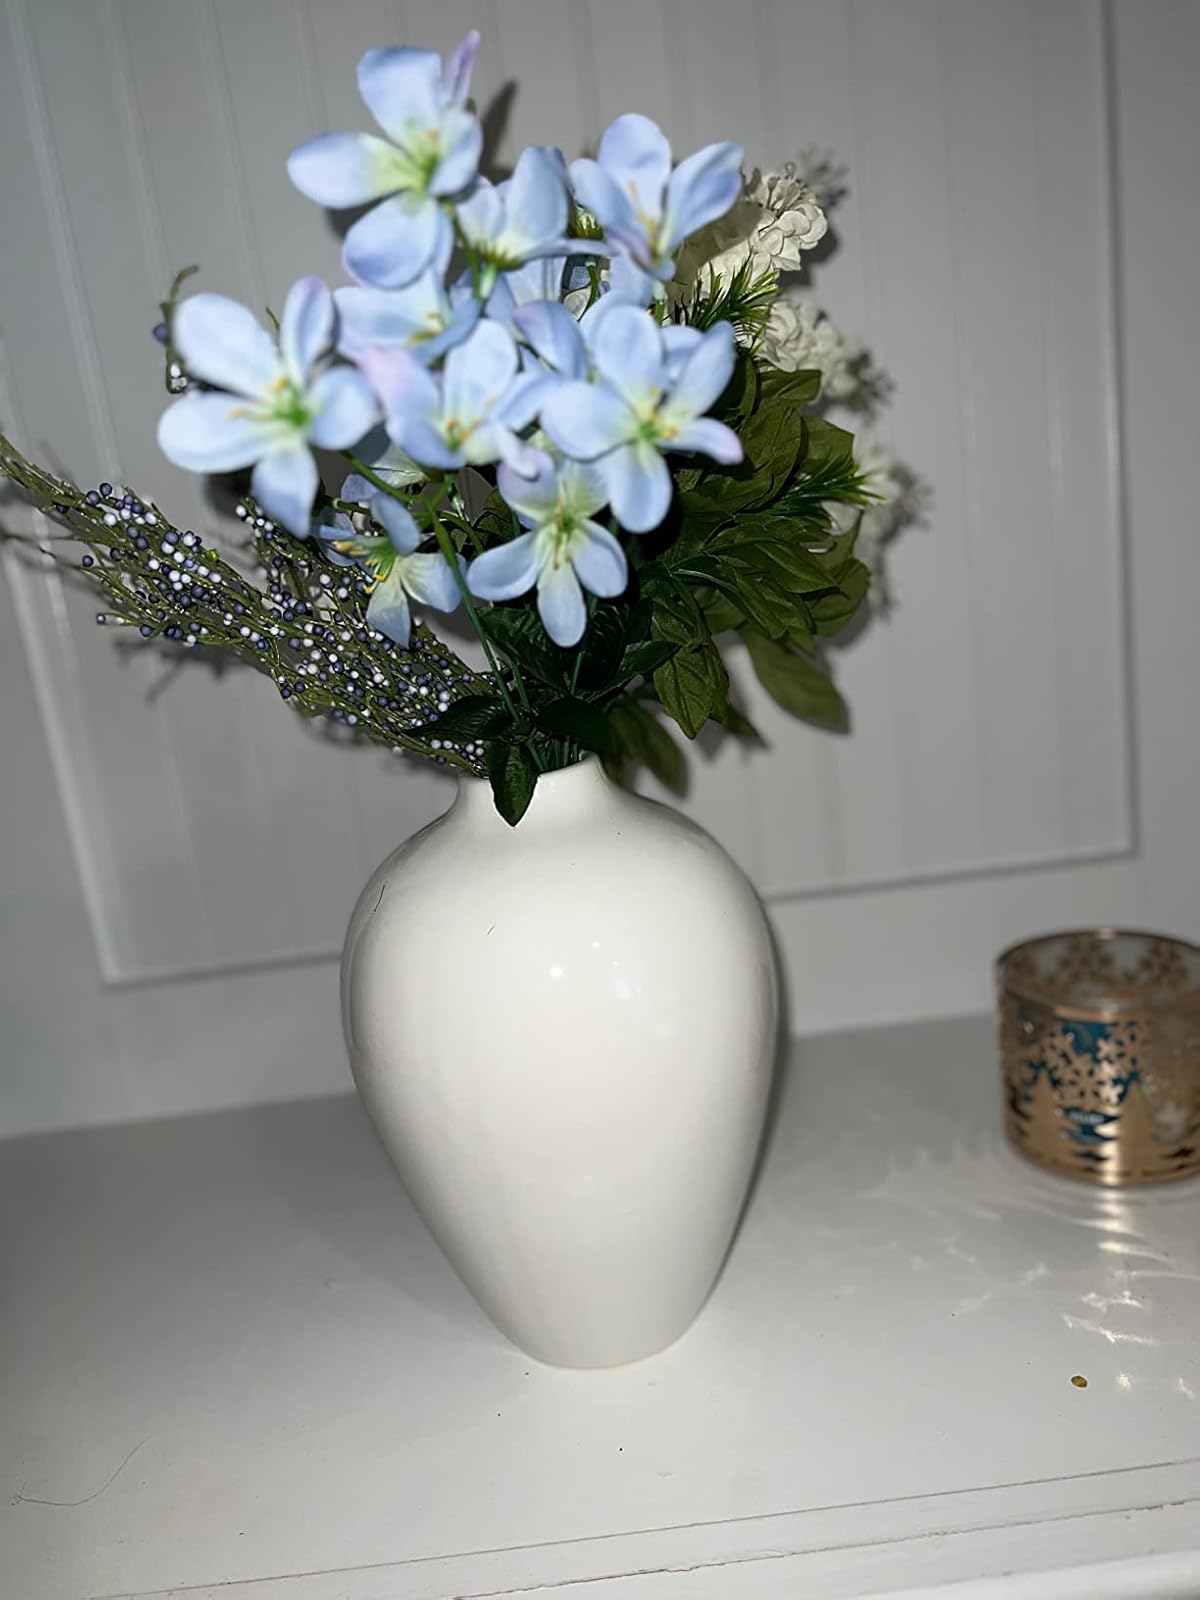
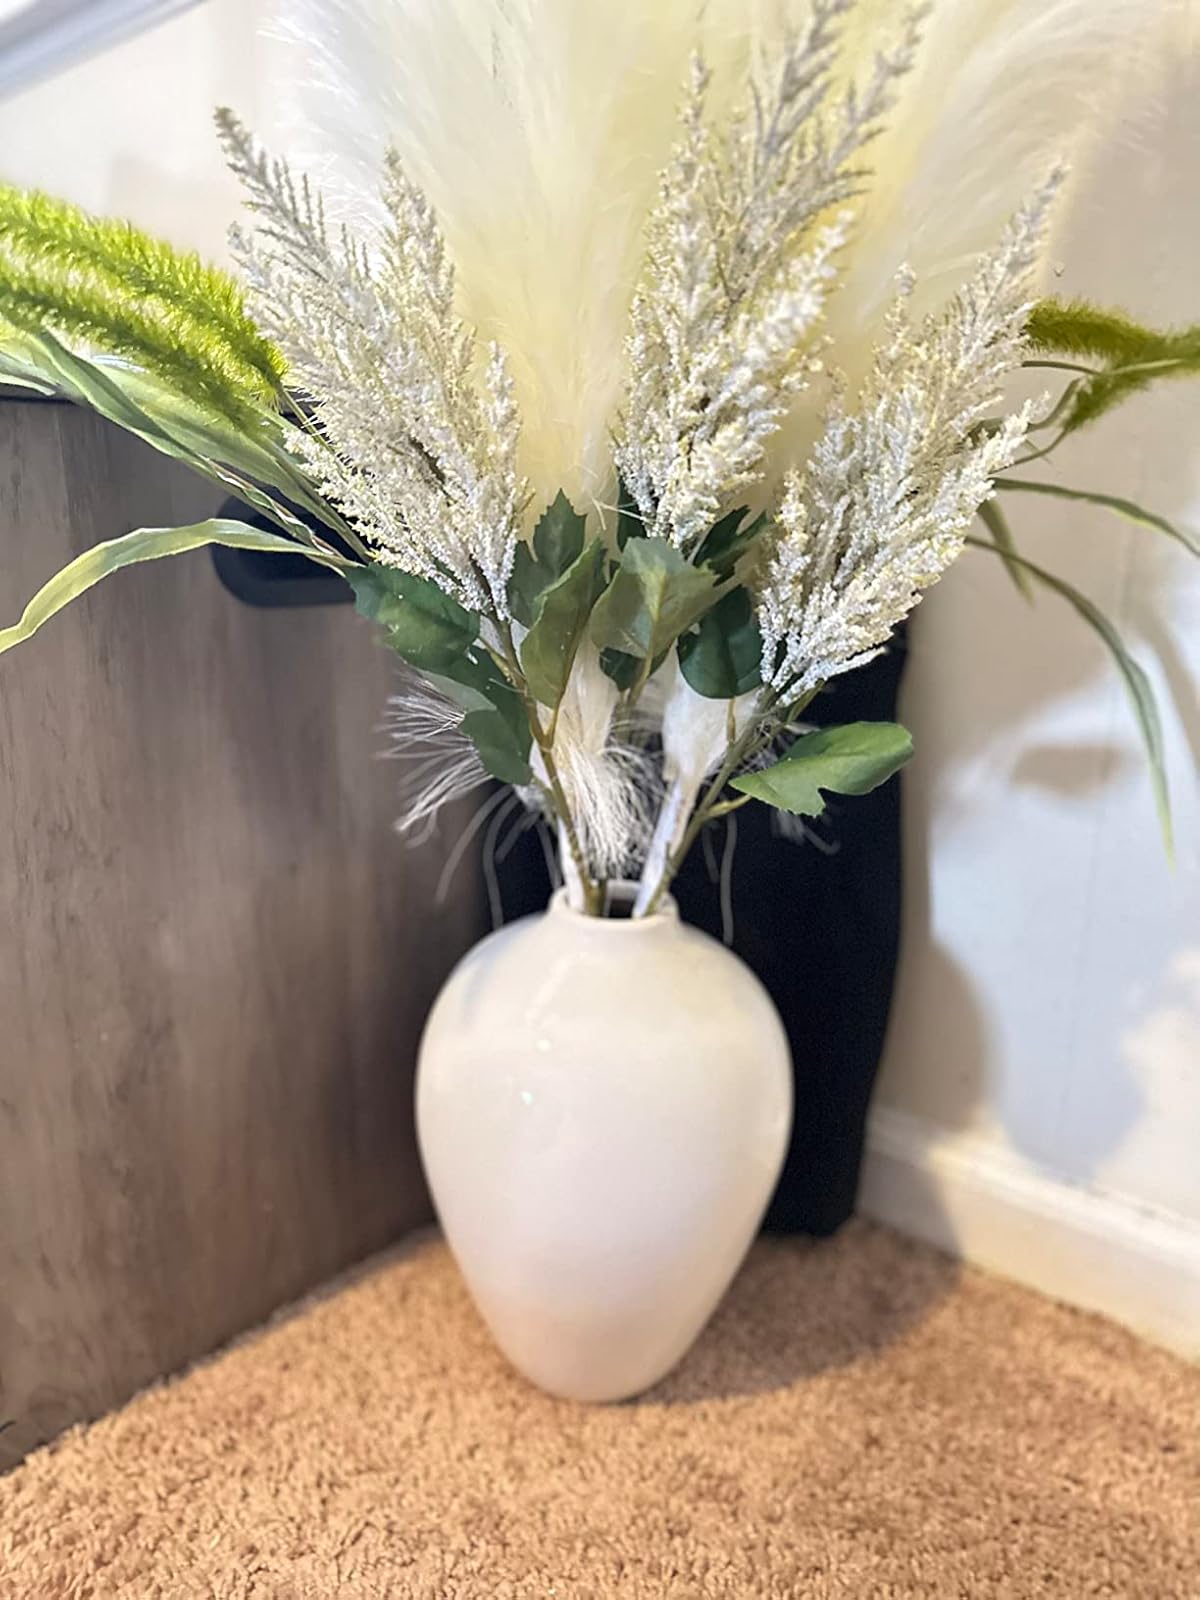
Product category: vase
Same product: yes